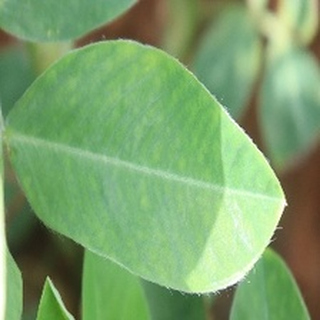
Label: healthy_groundnut